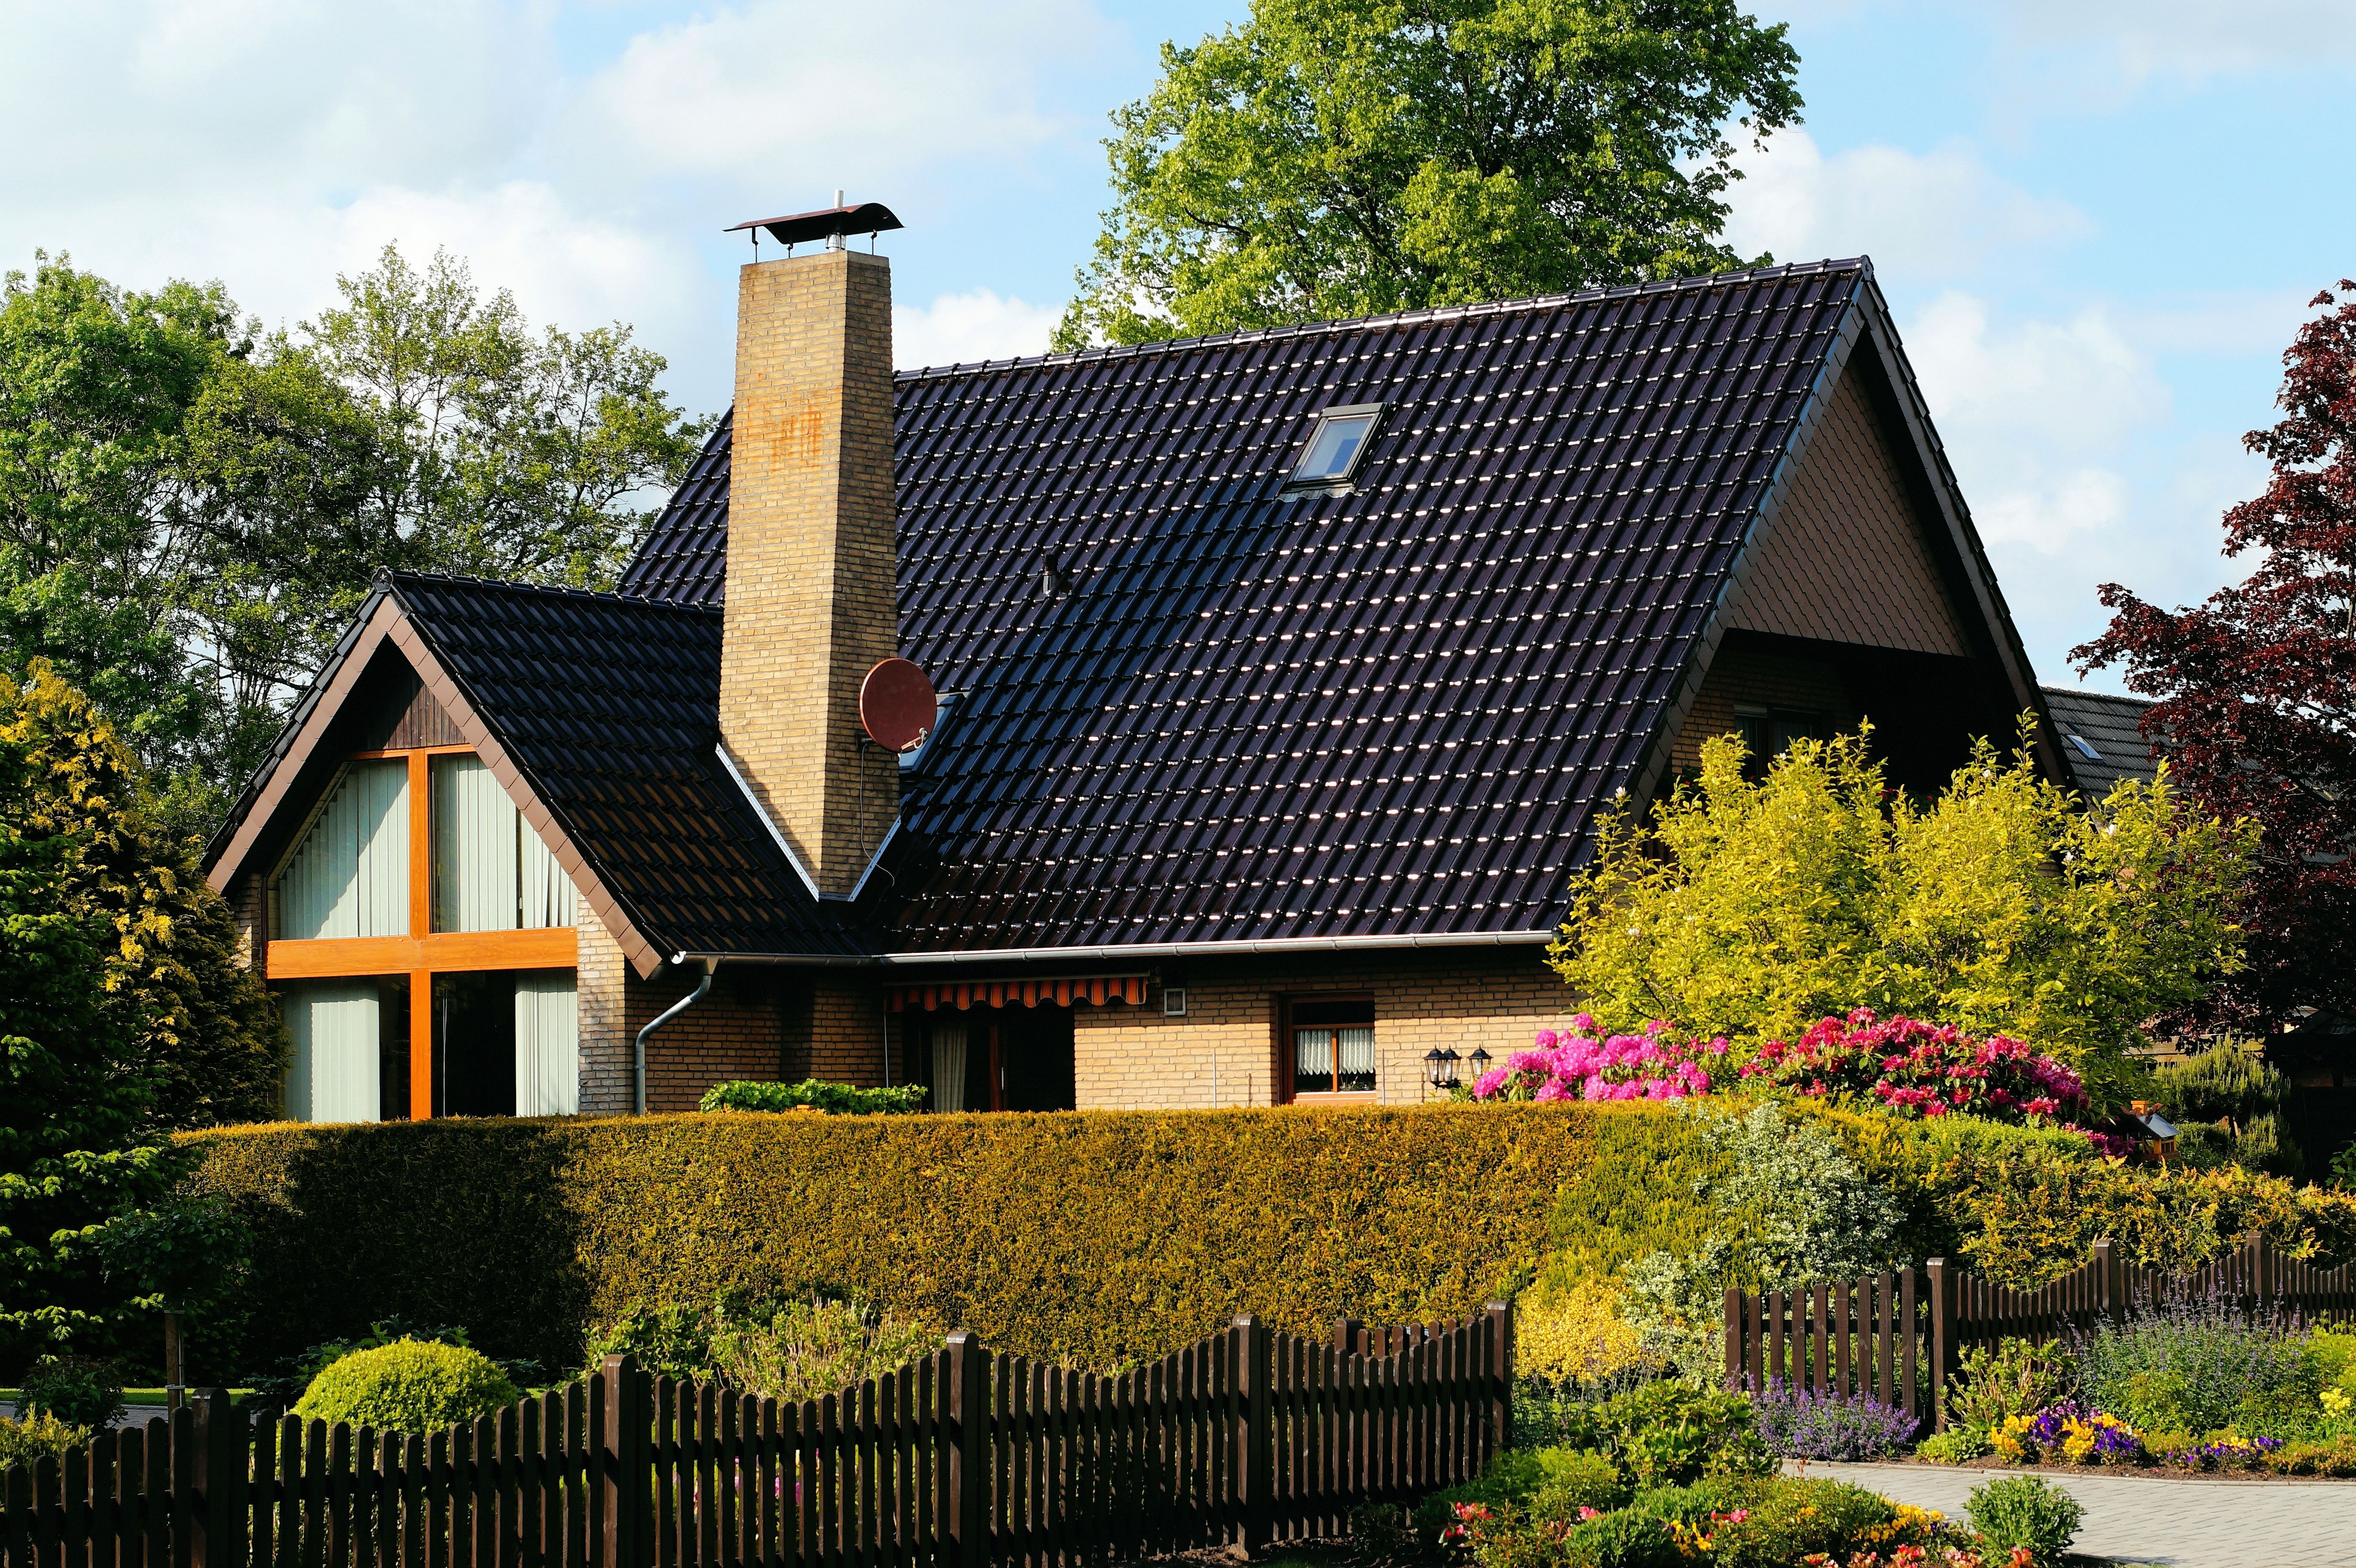
architecture, farm, lawn, house, window, roof, building, home, suburb, cottage, backyard, facade, property, garden, modern, family, farmhouse, beautiful, estate, hedge, siding, real estate, residential area